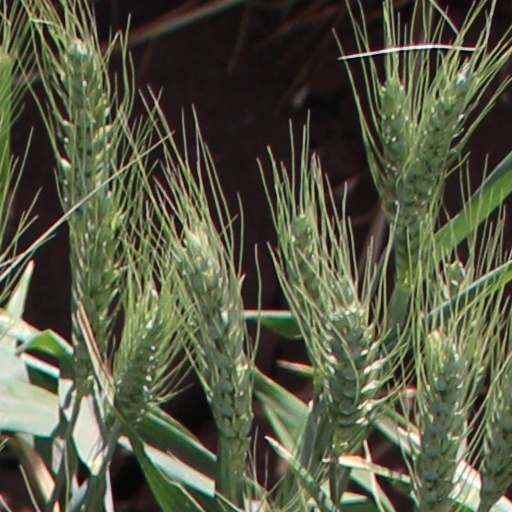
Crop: wheat